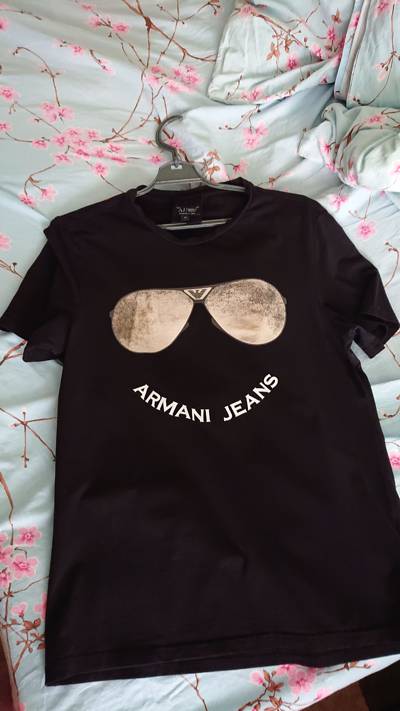
Waste category: clothes